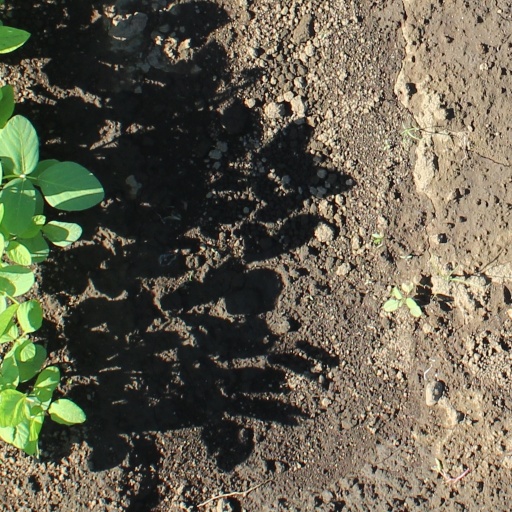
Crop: soybean